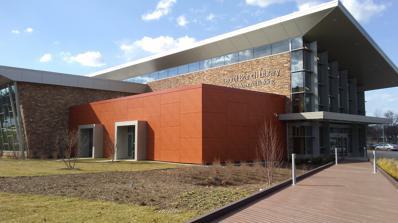
Building: Laurel Branch Library
Country: United States of America
Year built: 1967
Library in Maryland, U.S. Laurel Branch Library Location 507 Seventh Street Laurel, Maryland 20707, United States Type Public library Established May 1967 ; 57 years ago ( 1967-05 ) Branch of Prince George's County Memorial Library System Other information Website www .pgcmls .info /branch /location /Laurel Laurel Branch Library is the Laurel, Maryland branch of the Prince George's County Memorial Library System , at the intersection of Seventh Street and Talbott Avenue. The current Stanley Memorial Building opened to the public on November 28, 2016. This branch's buildings have been named after the family of Charles H. Stanley , who was a city commissioner (1880–1882), mayor (1891–1893), and state comptroller (1911–1912). Friends of the Laurel Library, a philanthropic group of local community members, has supported the branch since January 1996. Features The library features over 50,000 books, DVDs, and magazines. Patrons have access to color printers and 53 computers. A double-sided fireplace offers warmth near a reading area, and a children's room uses a dinosaur theme, a nod to the Dinosaur Park near Laurel. A gaming room may be used to play video games. For those short on time, the library has a drive-through window for picking up and returning library materials. The Laurel Branch of the Prince George's County Memorial Library System was the recipient of the 2018 AIA / ALA Library Building Awards for excellence in architectural design. The public art commission for the Laurel library front entrance was awarded to the Washington Glass School . The 16-foot (4.9 m) high glass-and-steel sculpture was made involving the surrounding community and library groups. In a series of glass making workshops, images of books and stories, education and learning, and shared aspirations were created at the Washington Glass School to be incorporated into the internally illuminated tower. History Laurel's first library opened in 1916 in the Patuxent Bank Building and moved to 384 Main Street in 1929 in space shared with the Woman's Club of Laurel. The library got a building of its own in 1967. The former branch building, named Stanley Memorial Library , was dedicated on May 7, 1967 and completed a major expansion in 1993. Having outgrown its building, plans were made beginning in 2005 to replace it with a new facility. The library closed on March 8, 2014, and reopened at a temporary location behind the Laurel Municipal Center on March 31, 2014, to allow for construction. After nearly a year of delay, construction of the $14 million project was to begin in October/November 2014 with a grand opening in early 2016. The project's groundbreaking ceremony occurred on May 27, 2015, with an updated opening set for the last quarter of 2016. The Prince George's County Board of Library Trustees decided in January 2014 to remove the Stanley name from the new library, to be consistent in naming branches after their location rather than after people. A coalition of residents, including Mayor Craig Moe, campaigned to keep the Stanley name for historic reasons, and noted that the library was built on land donated by the Stanley family and named in accordance with the deed. Other residents said Charles Stanley was a Confederate soldier and by association was pro-slavery and his name should not be on the building. Library officials ultimately decided to keep the Stanley name on the building and place a memorial plaque in the building's lobby. References